Phra Nakhon Si Ayutthaya province

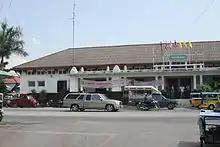
Ayutthaya Railway Station

Since 2003, United Nations Development Programme (UNDP) in Thailand has tracked progress on human development at sub-national level using the Human achievement index (HAI), a composite index covering all the eight key areas of human development. National Economic and Social Development Board (NESDB) has taken over this task since 2017.